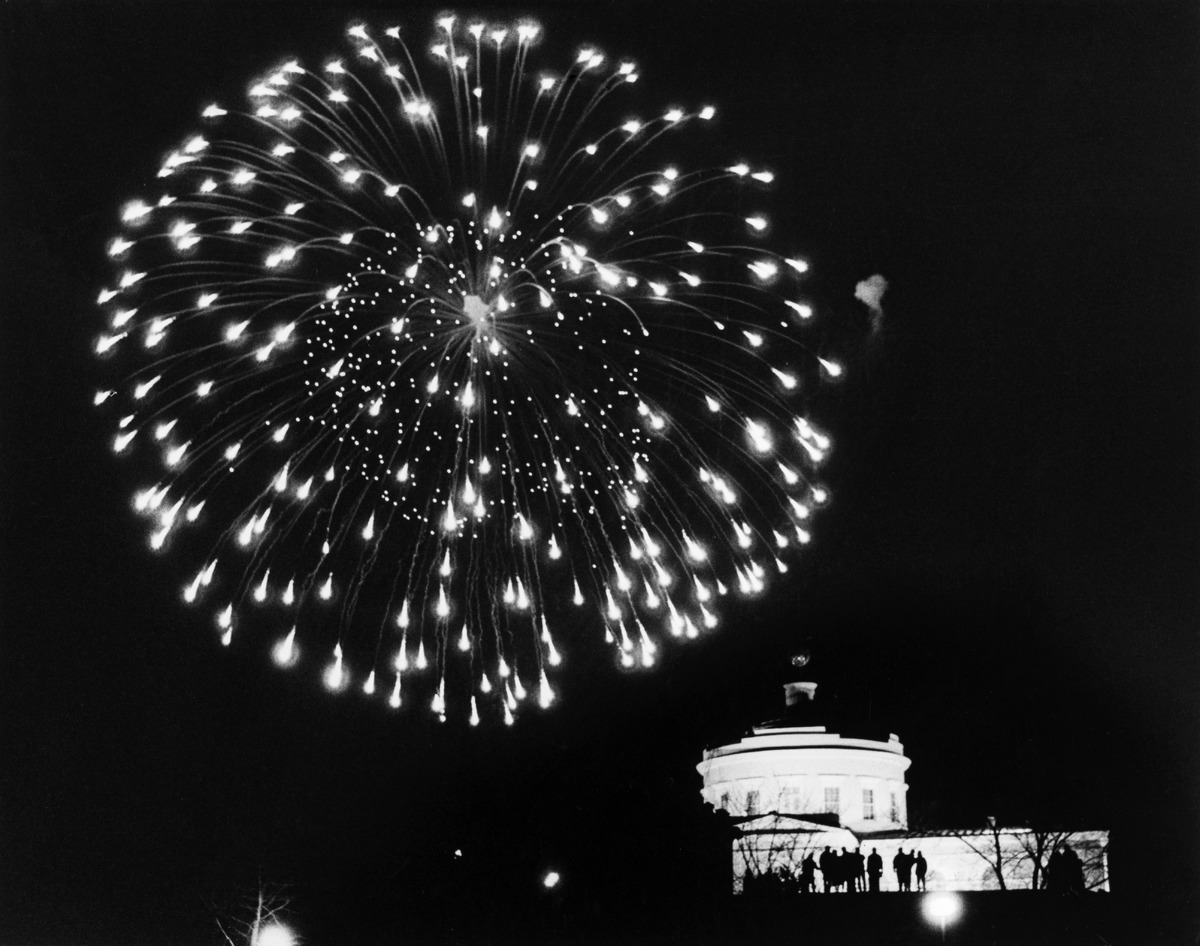
Ilotulitus Vartiovuoren tähtitornin yllä Turussa.
Fireworks over the Vartiovuori observatory  in Turku, Finland.
sisällön kuvaus: Uuden vuoden ilotulitus Vartiovuoren tähtitornin yllä Vartiovuorenmäellä Turussa. content description: Fireworks over the Vartiovuori observatory on New Year’s eve. The observatory is located on top of the Vartiovuori hill, in the city centre of Turku, Finland.
Kuvaaja: Hietanen, V. K., kuvaaja
Vuosi: 1900
Paikka: Suomi, Turku, Suomi, Varsinais-Suomi, Turku
Aiheet: tähtitornit; uusi vuosi; observatoriot; tähtitiede; ilotulitukset; yökuva; new year; new year’s celebrations; observatories